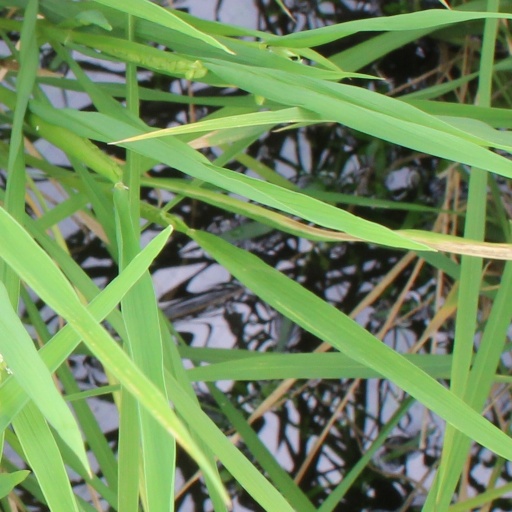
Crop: rice